University of Florida College of Medicine

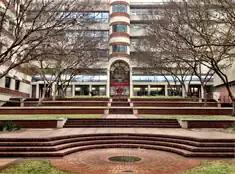
Entrance to the College of Medicine

The University of Florida College of Medicine is the medical school of the University of Florida. It is part of the J. Hillis Miller Health Science Center, with facilities in Gainesville and Jacksonville, Florida. The school grants Doctor of Medicine (M.D.), Doctor of Medicine-Doctor of Philosophy (M.D.-Ph.D.), and Physician Assistant (P.A.) degrees to its graduates. Its primary teaching hospital is UF Health Shands Hospital with which the school shares a campus in Gainesville.